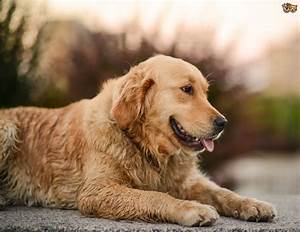
Label: dog